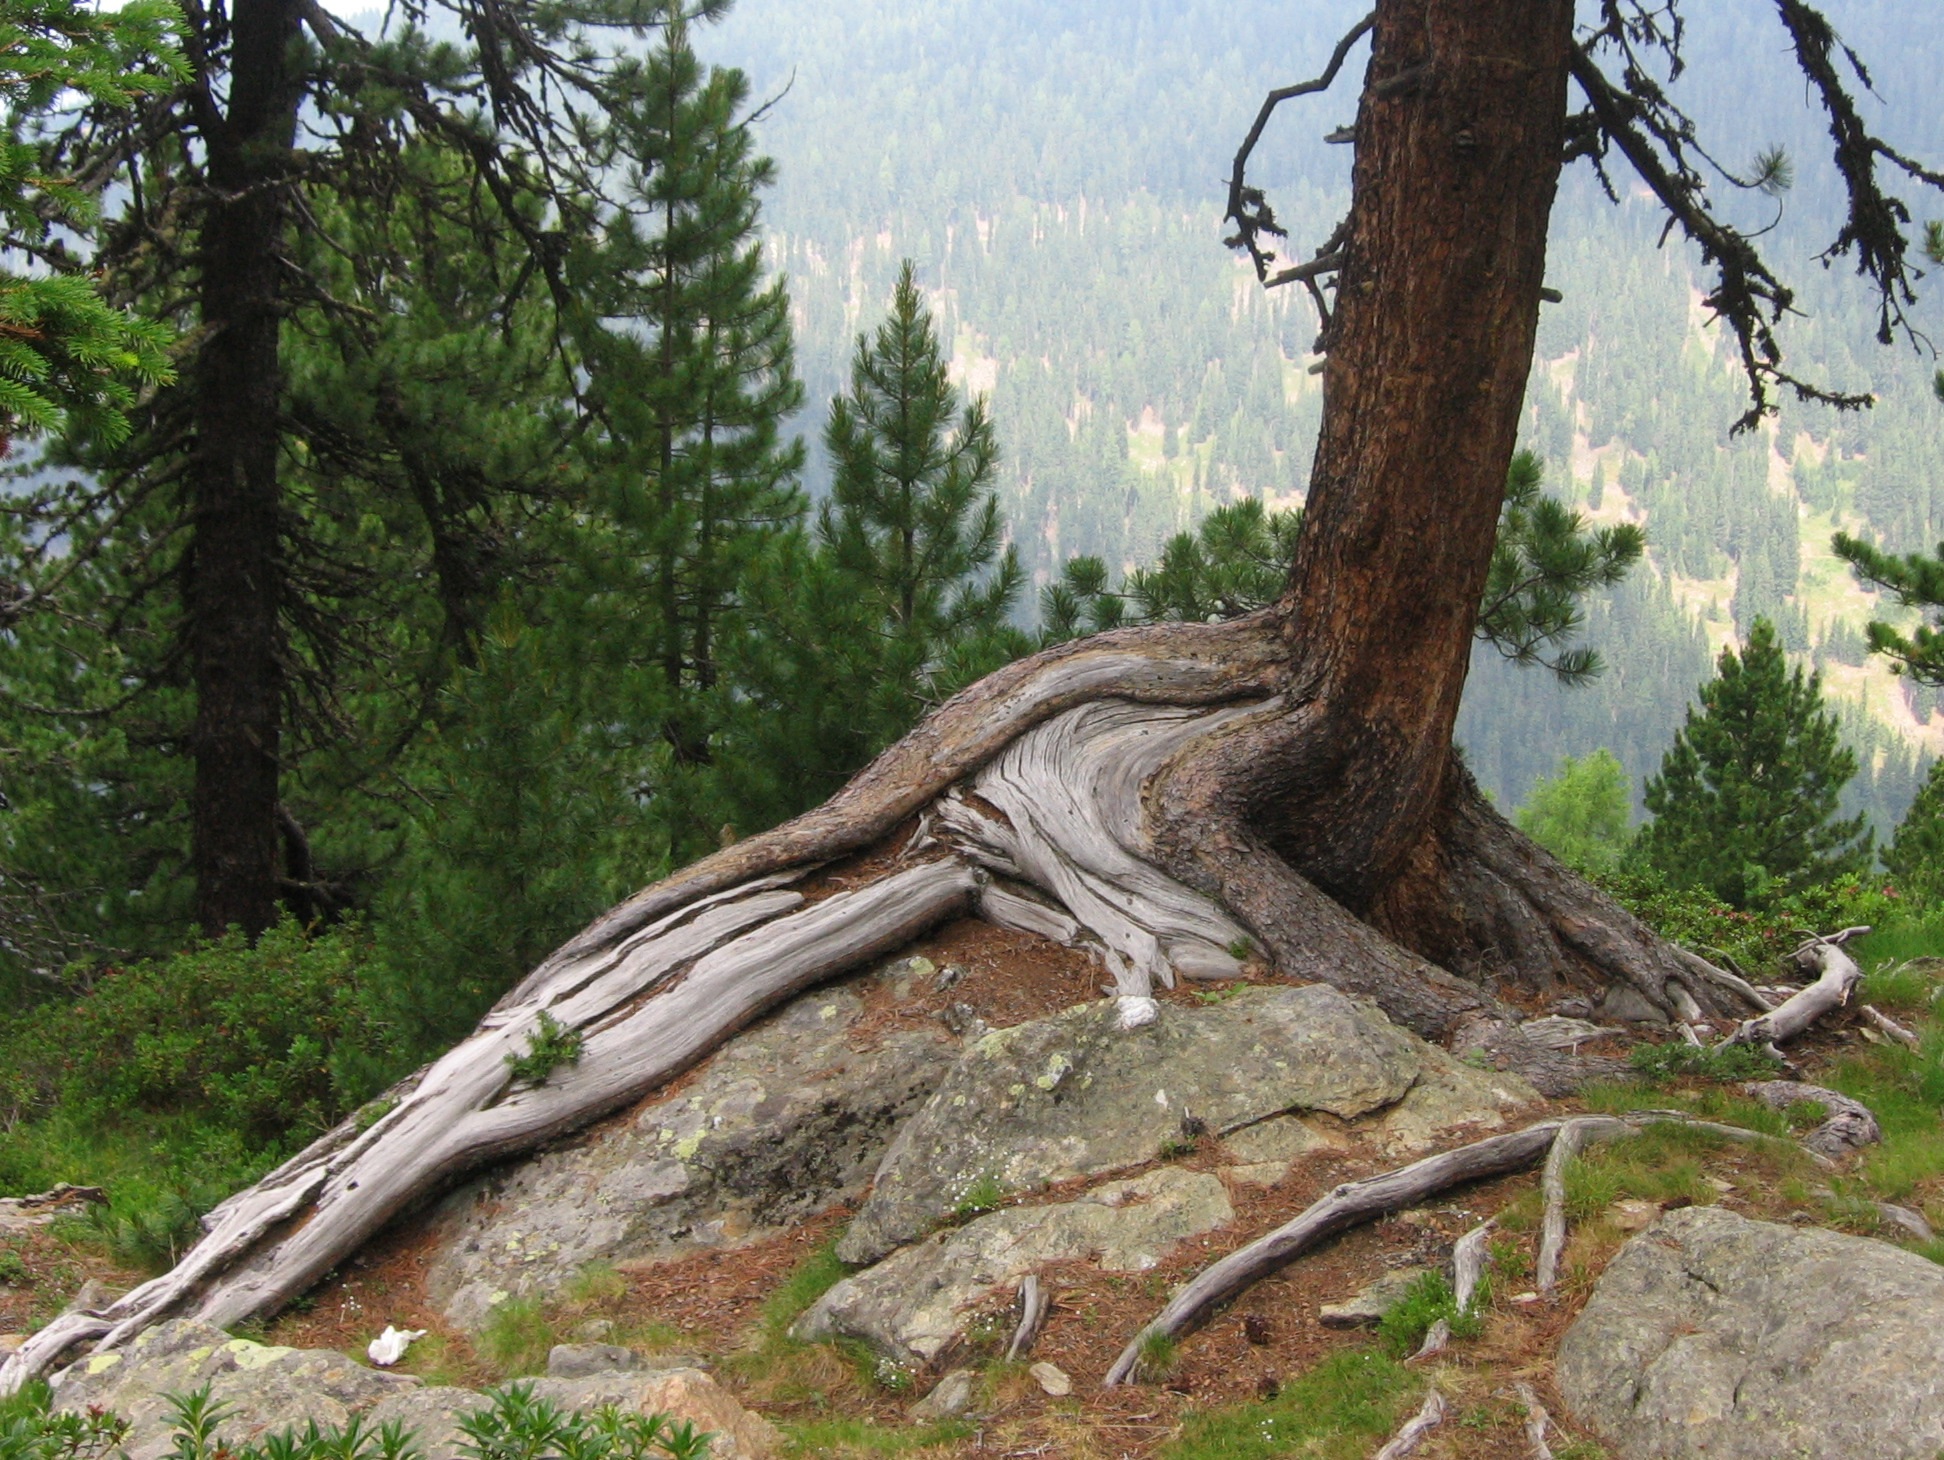
tree, rock, branch, plant, wood, trunk, grow, root, gnarled, woodland, tree root, adjustment, stone and wood, woody plant